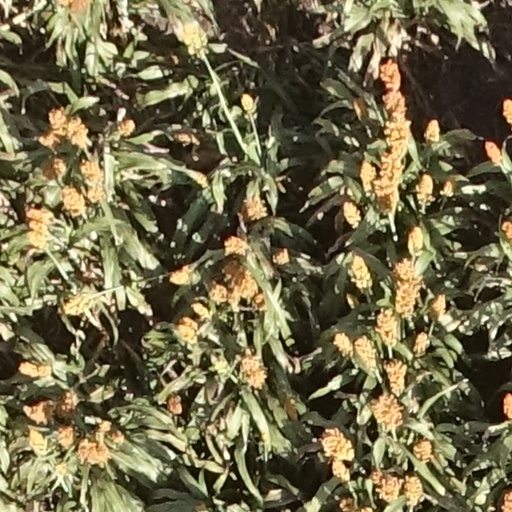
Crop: sorghum